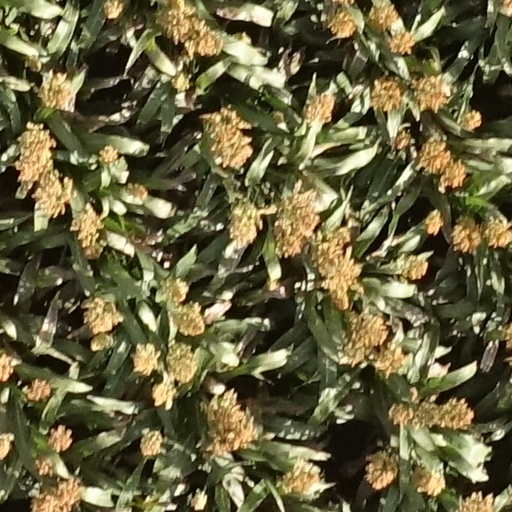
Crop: sorghum